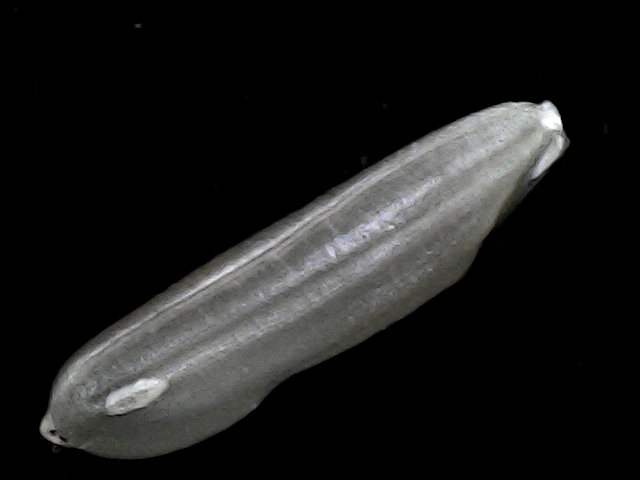
Rice variety: BD70